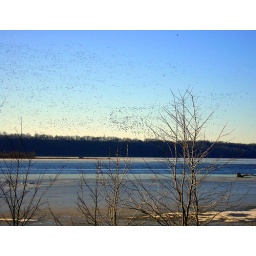
Flock of birds flying in blue sky!